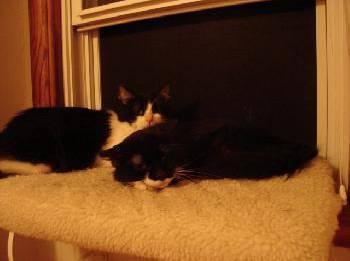
cat